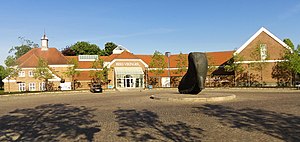
Museet Ribes Vikinger
Indgangen til museet.
Museet Ribes Vikinger
Museet Ribes Vikinger er et kulturhistorisk museum, der beskæftiger sig med vikingetiden og middelalderen i Ribe i Sydvestjylland. Museet indeholder udstillinger fra forskellige udgravning i Ribe, som bl.a. en fra Ribe Domkirke der foregik fra 2008-2012.